Freddie Highmore

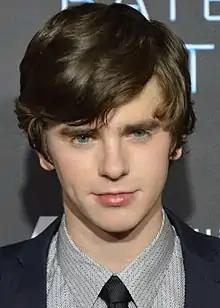
Highmore in 2013

Alfred Thomas Highmore (born 14 February 1992) is an English actor. He is known for his starring roles beginning as a child, in the films "Finding Neverland" (2004), "Charlie and the Chocolate Factory" (2005), "Arthur and the Invisibles "(2006), "August Rush" (2007), "The Spiderwick Chronicles" (2008), the voice of the titular robot boy in "Astro Boy" (2009), and the ‘’The Good Doctor’’ (2017-2024). He won two consecutive Critics' Choice Movie Awards for Best Young Performer and received two Screen Actors Guild Award nominations.